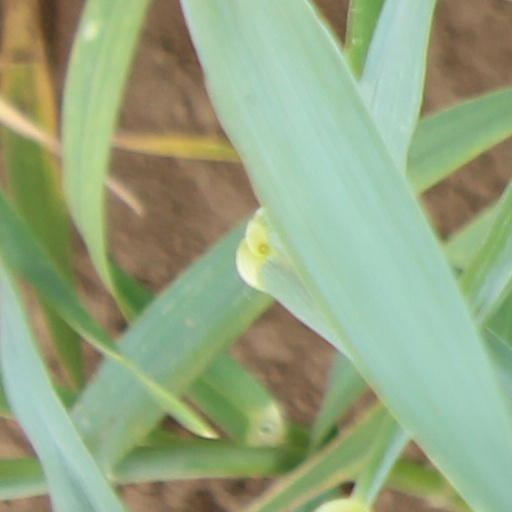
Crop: wheat